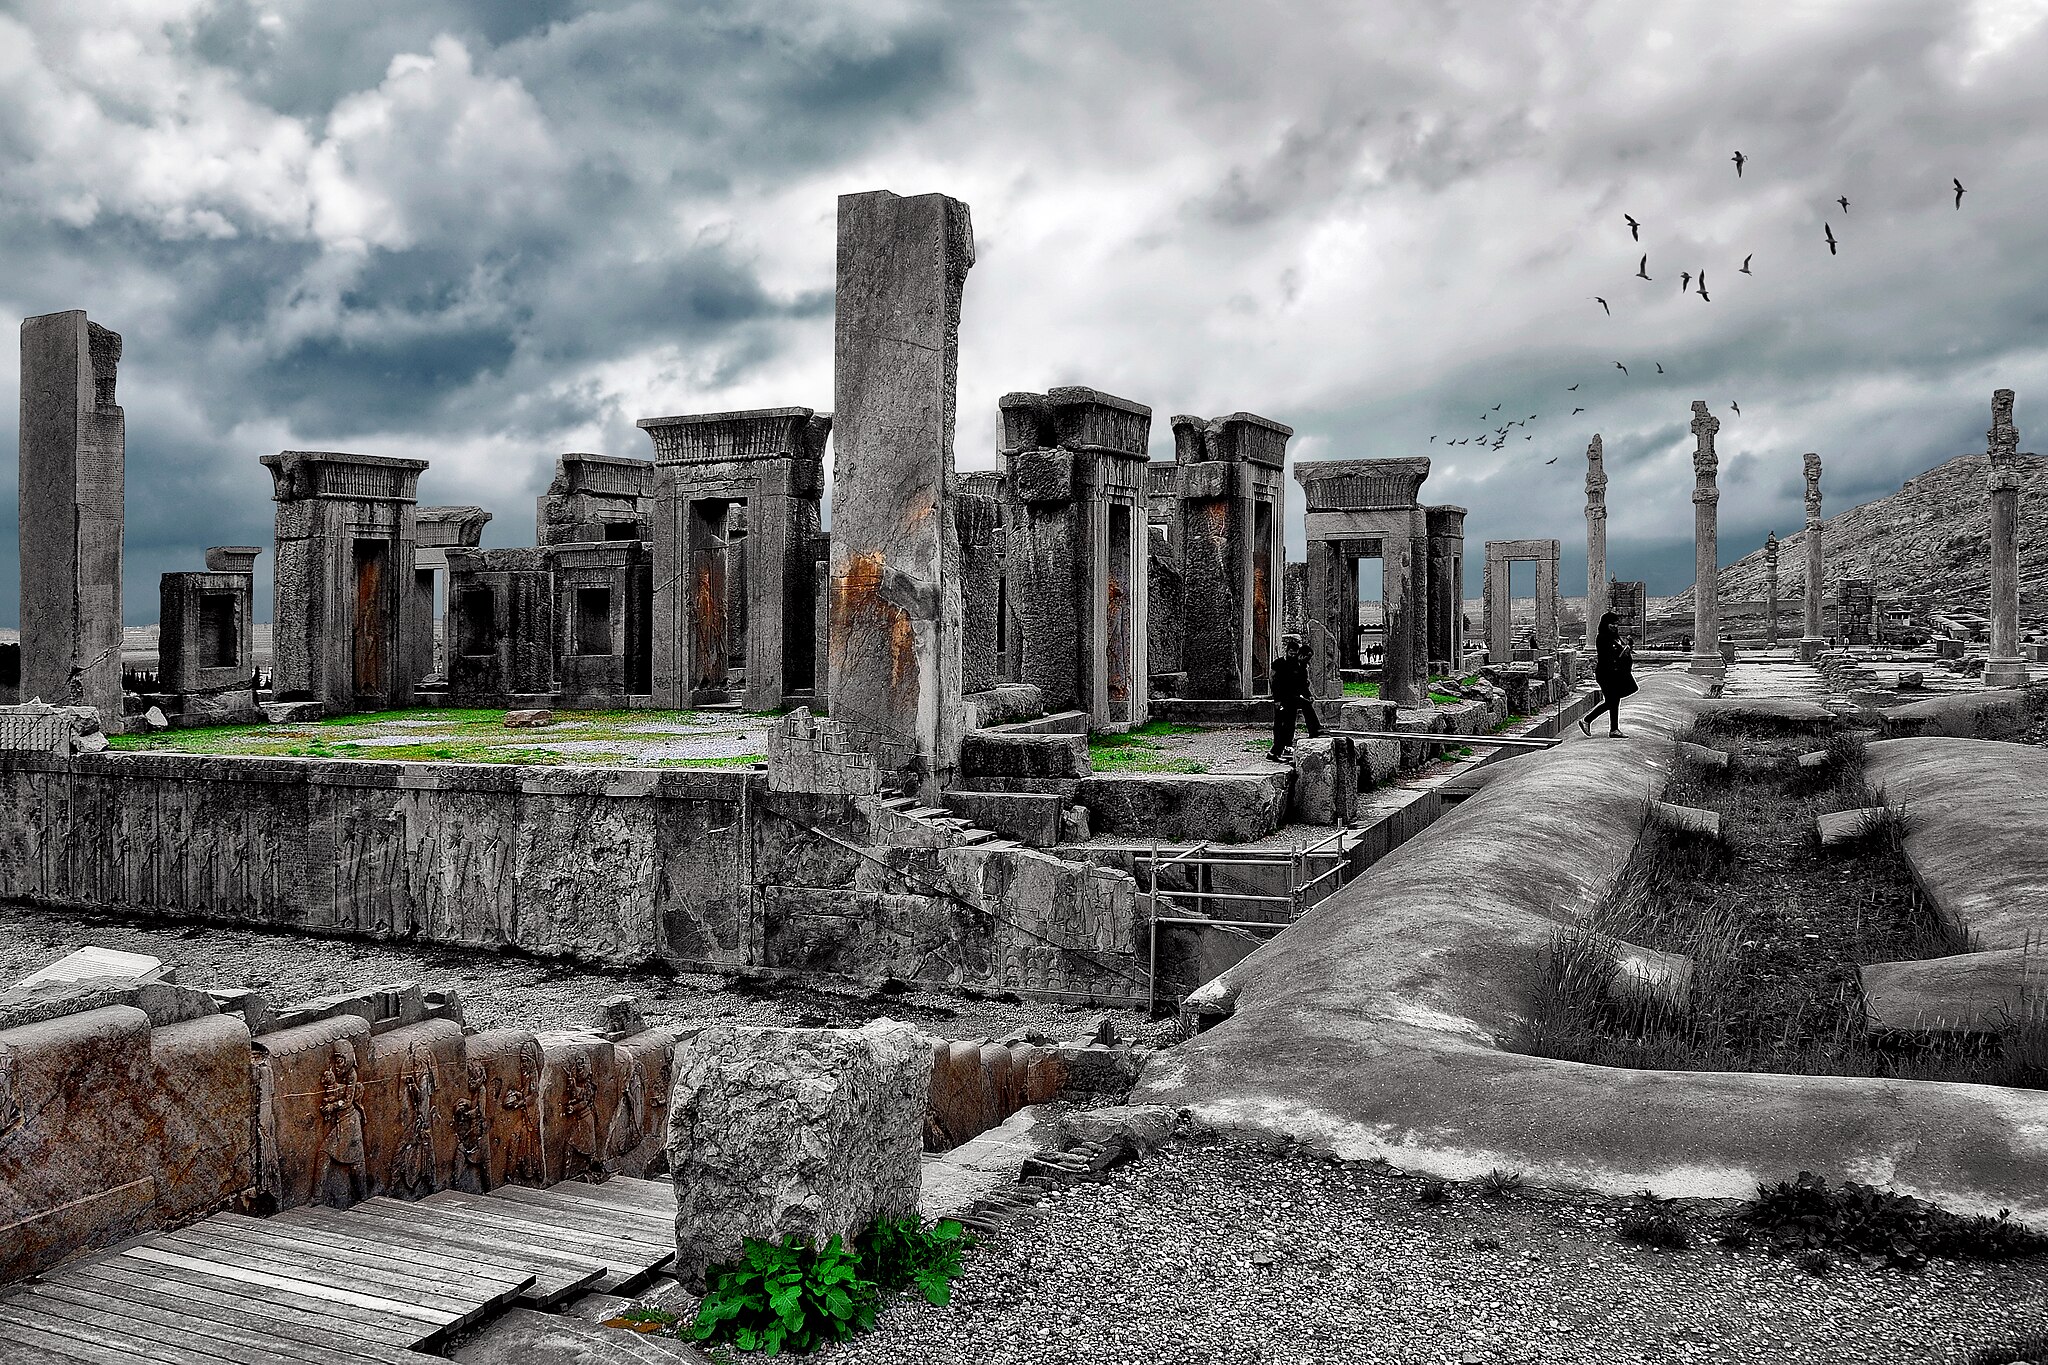
Title: Persepolis 03
Date: 2017-08-08 03:04:10
Categories: Palace of Darius I in Persepolis, Images from Wiki Loves Monuments 2018, Self-published work, Cultural heritage monuments in Iran with known IDs, Uploaded via Campaign:wlm-ir, Images from Wiki Loves Monuments in Kerman, 2017 in Persepolis, Images from Wiki Loves Monuments 2018 in Iran, Images from Wiki Loves Monuments in Rayen